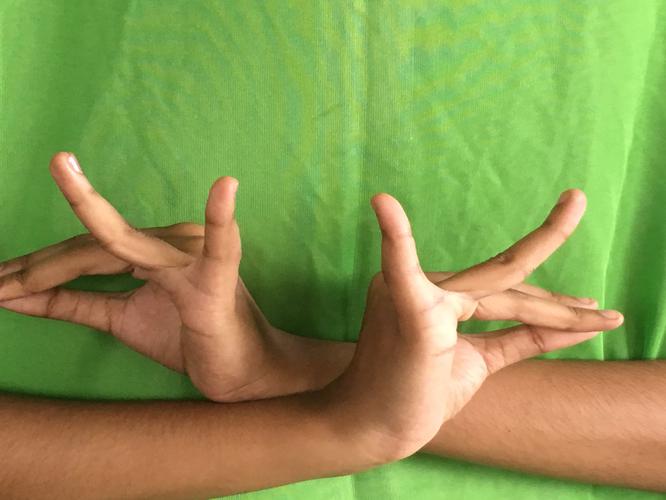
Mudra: Katakavardhana
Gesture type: double_hand